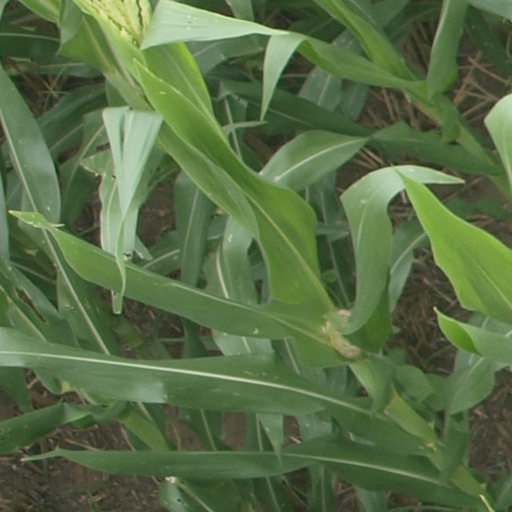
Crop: maize; corn